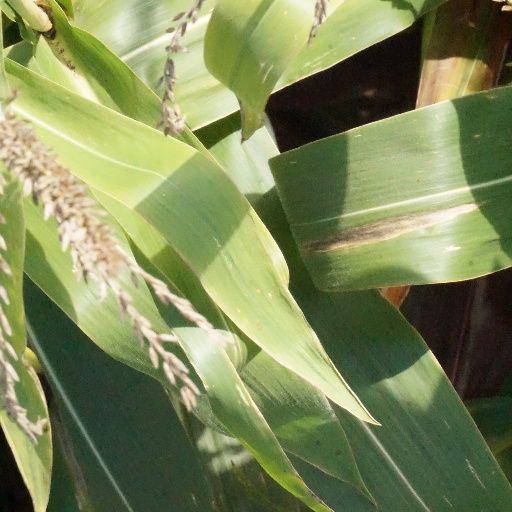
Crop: maize; corn